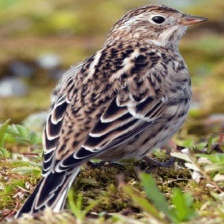
Species: SMITHS LONGSPUR
Scientific name: CALCARIUS PICTUS